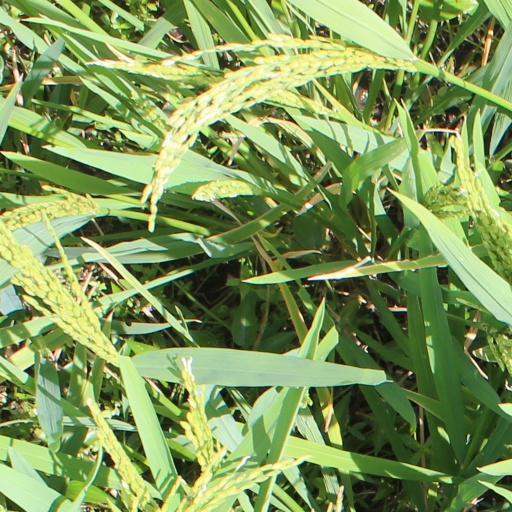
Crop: rice